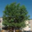
Label: maple_tree